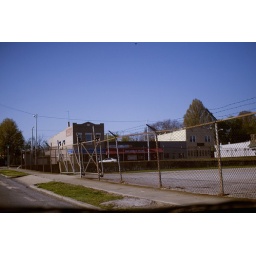
I work in the building that is behind the one with the cute face on the right. =)